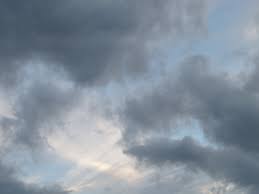
Weather: cloudy or overcast